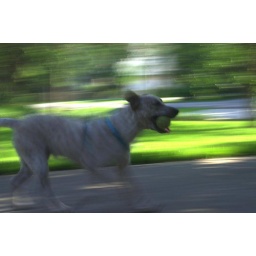
Clear Lake, Texas Wednesday sail boat races in 2006